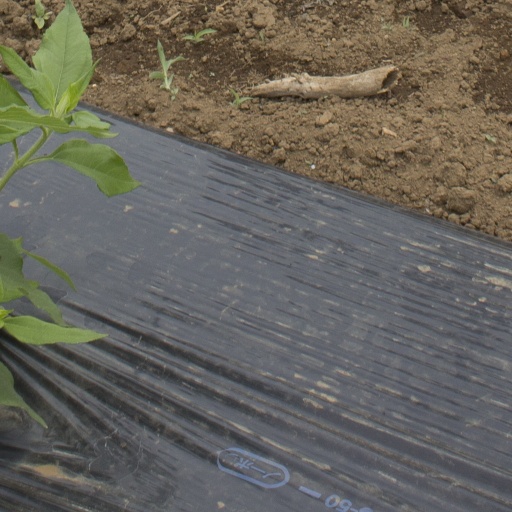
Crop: Jerusalem artichoke